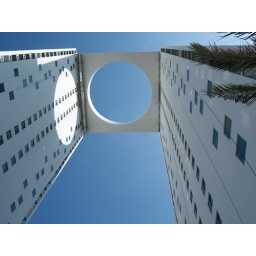
A big circle on the 42nd floor joining the two towers of the 500 Brickell building directly above the big circle pool...